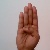
The image shows a hand gesture representing the letter 'B' in Indian Sign Language.